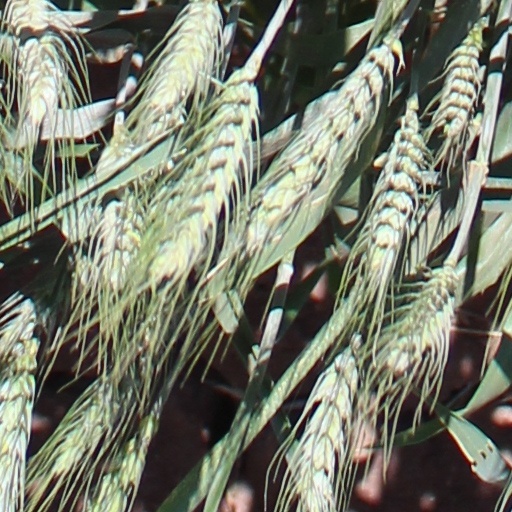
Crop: wheat